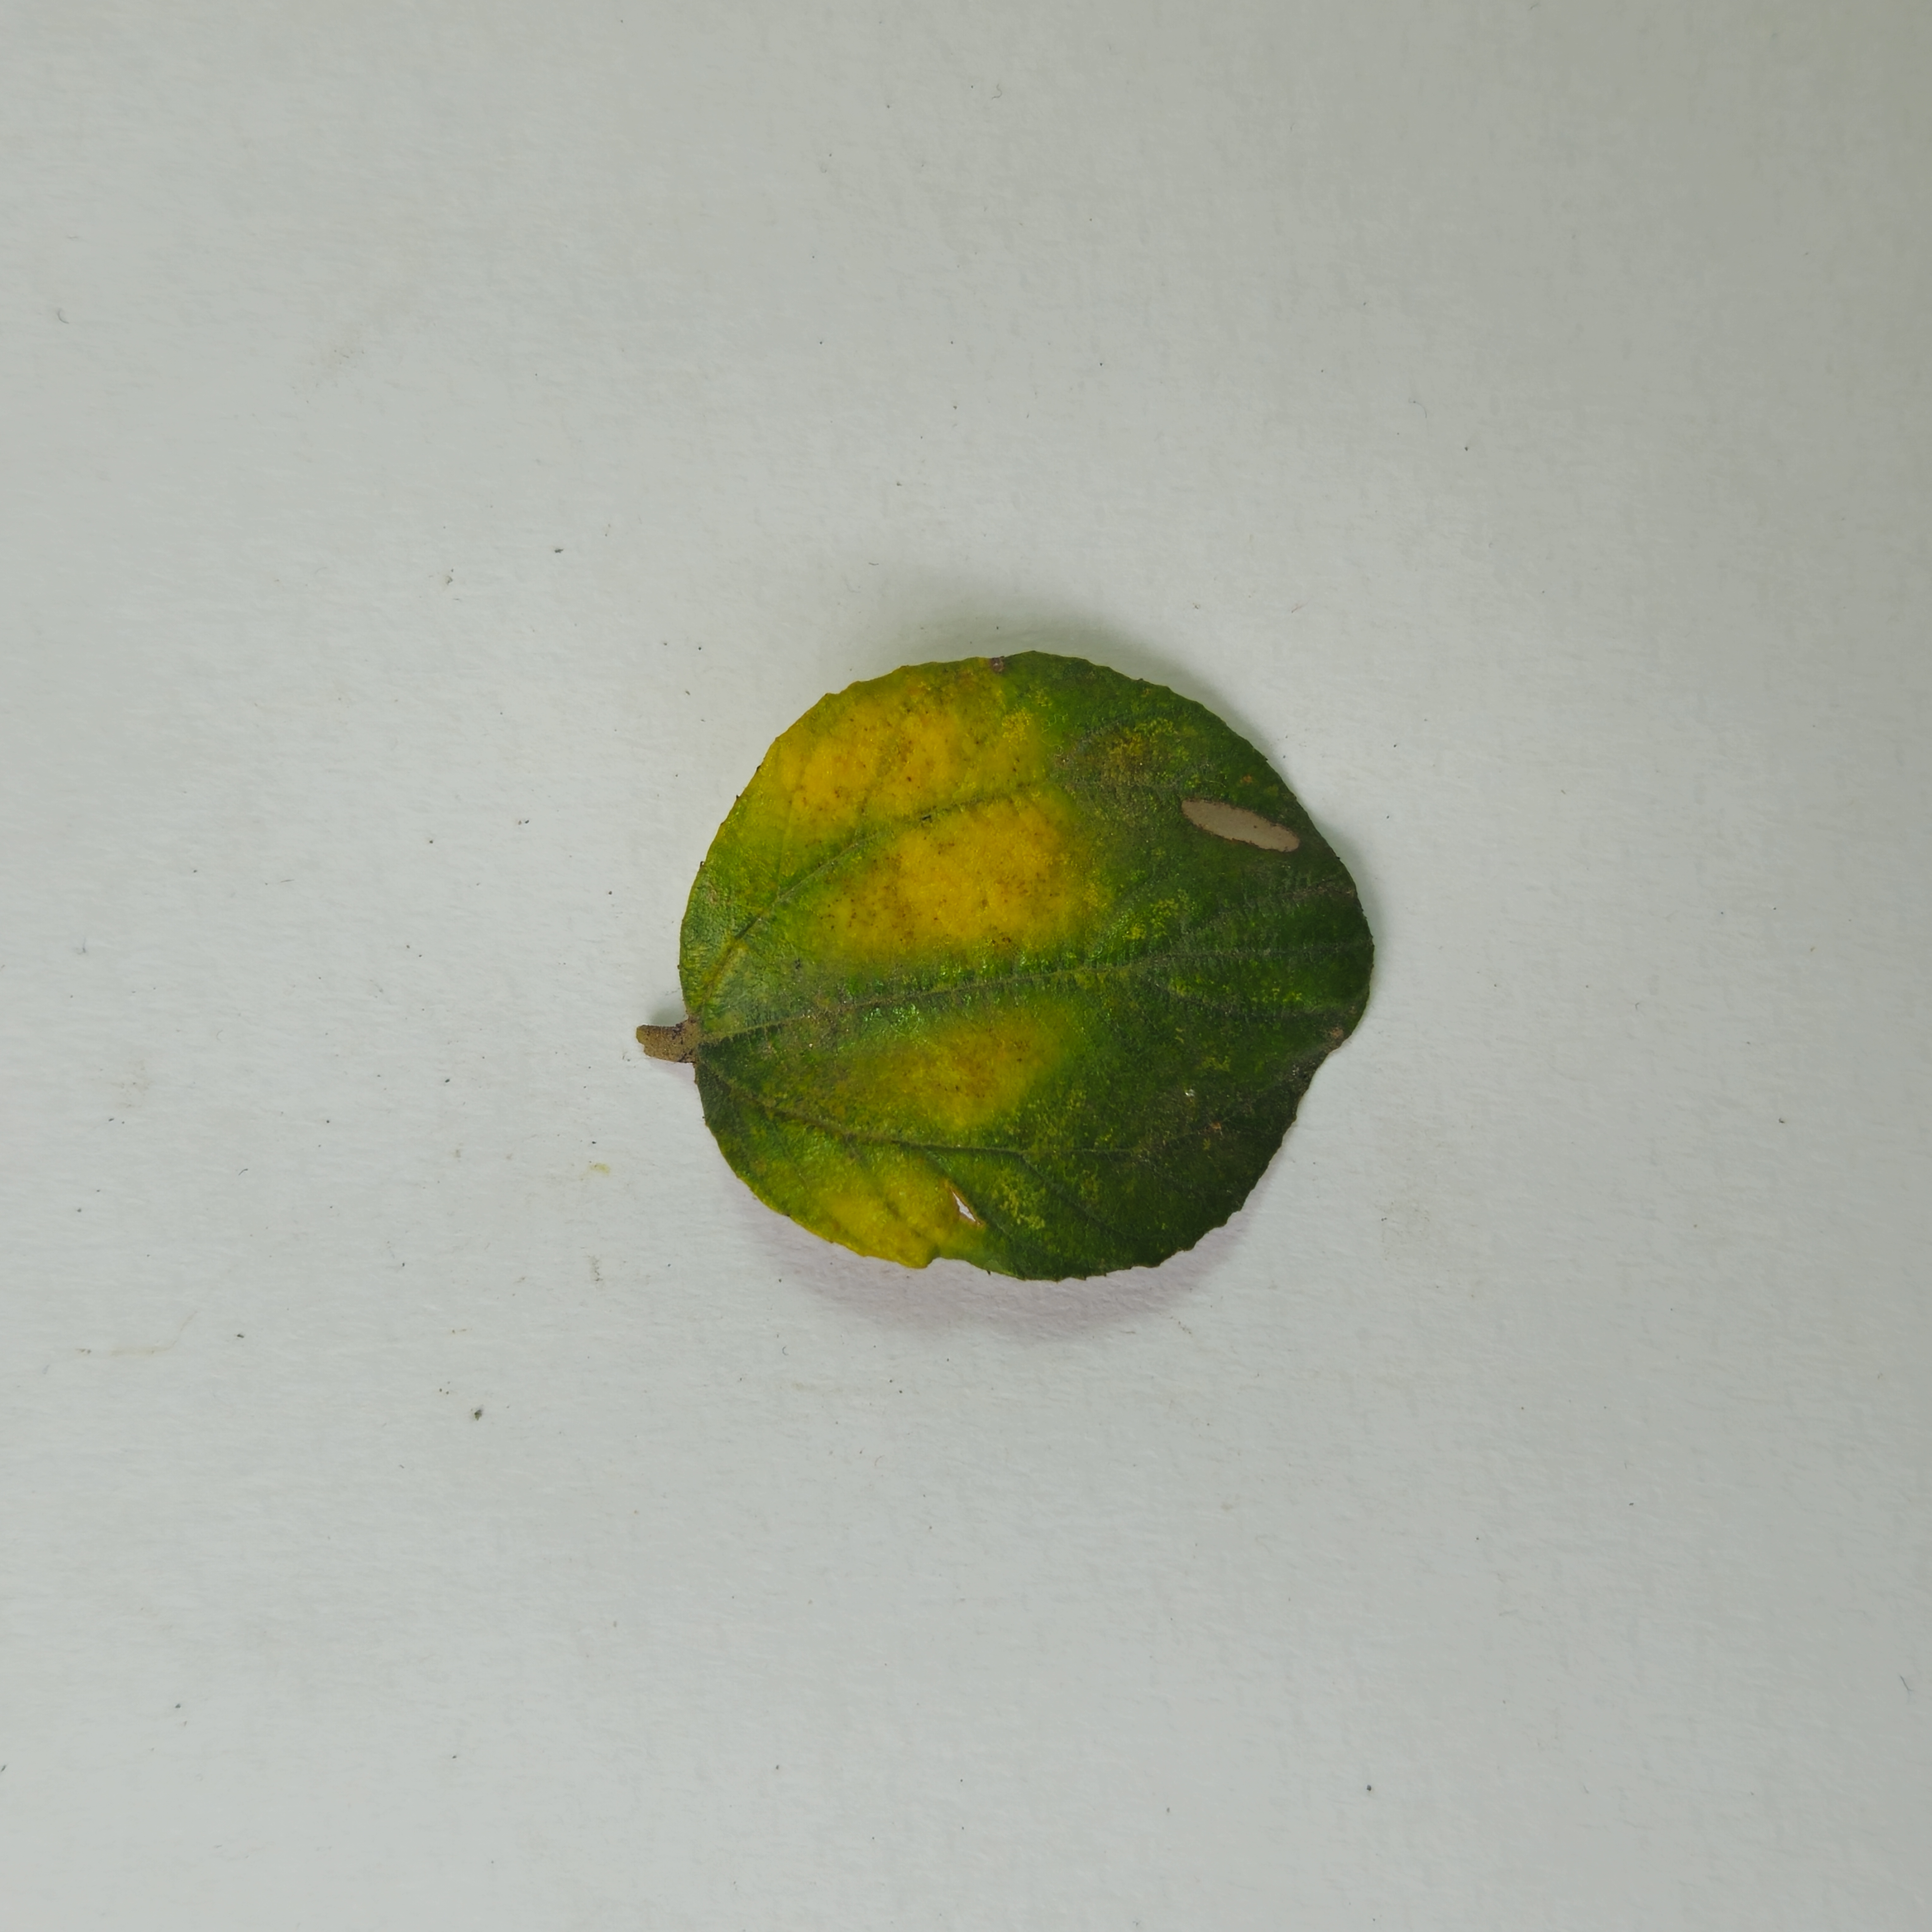
Label: Yellow